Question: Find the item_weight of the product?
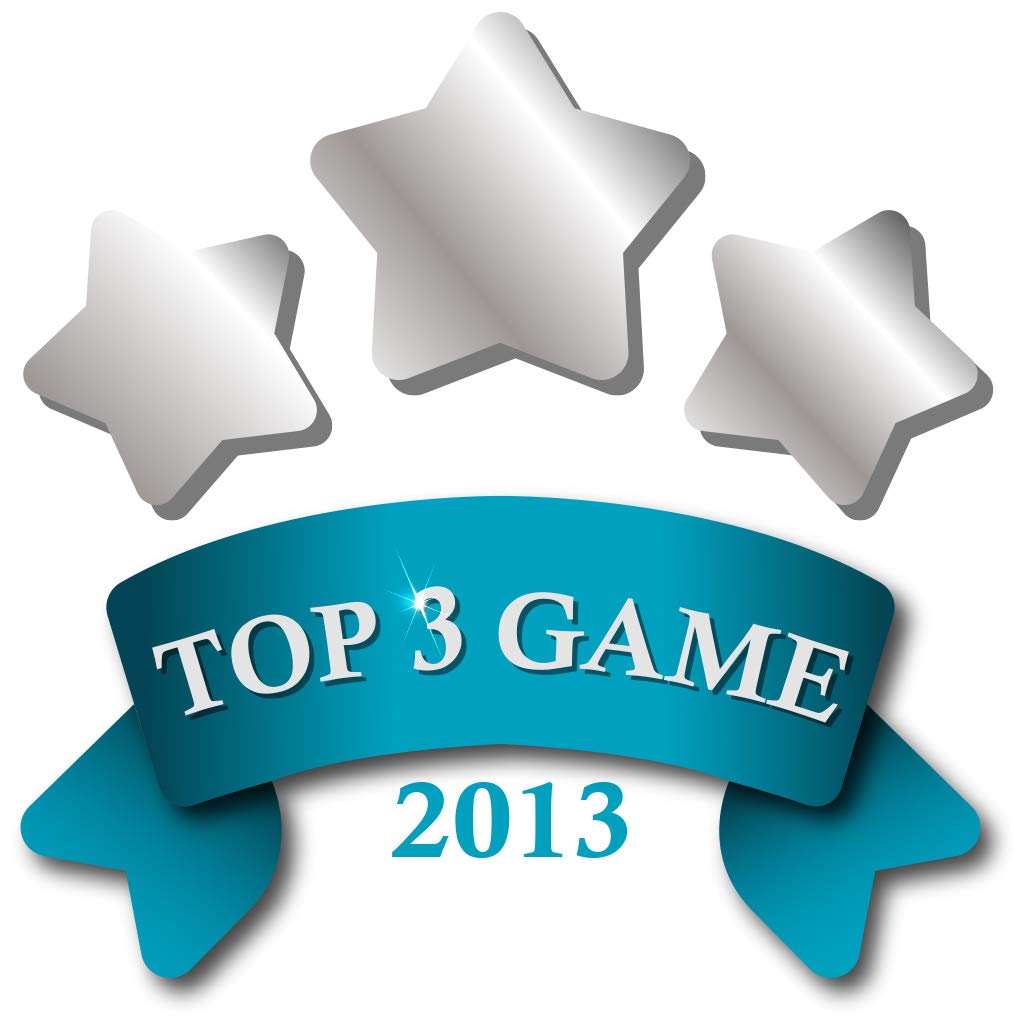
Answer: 3.0 gram